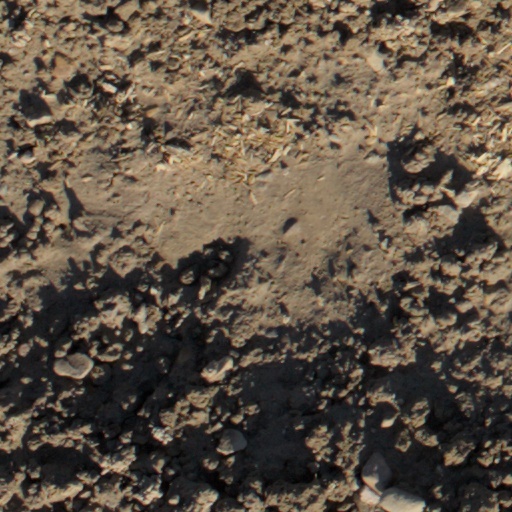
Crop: wheat